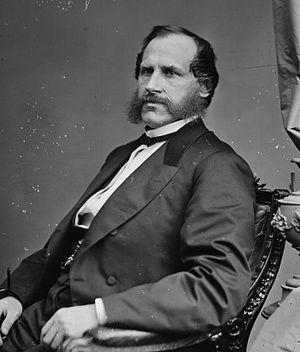
Depuis son admission à l'Union, le 14 février 1859, l'État de l'Oregon élit deux sénateurs, membres du Sénat fédéral.